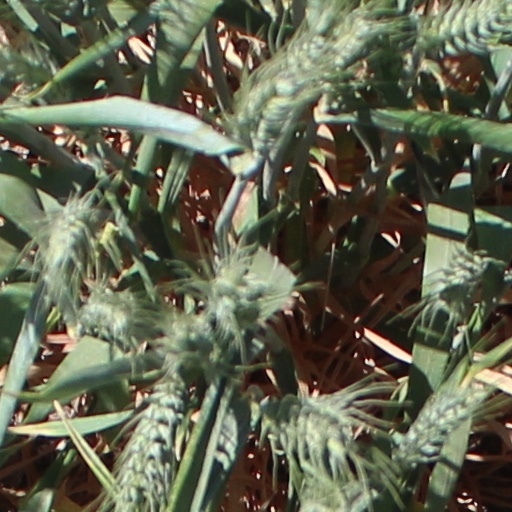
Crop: wheat